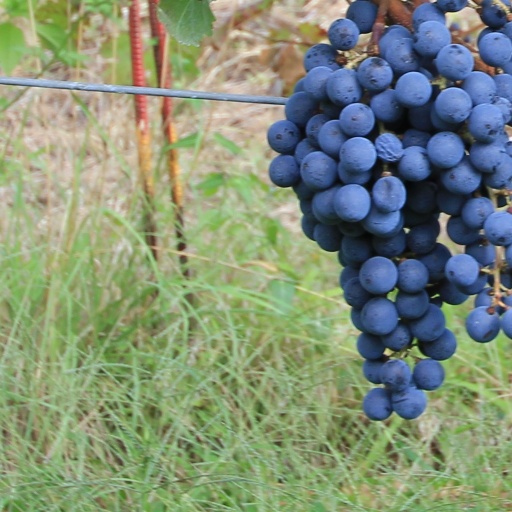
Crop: grape